Paonia First Christian Church

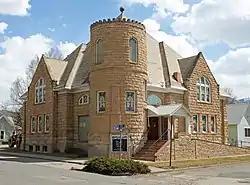

The Paonia First Christian Church, at 235 Box Elder Ave. in Paonia, Colorado, was built in . It was listed on the National Register of Historic Places in 2011. It has also been known as Paonia Christian Fellowship.